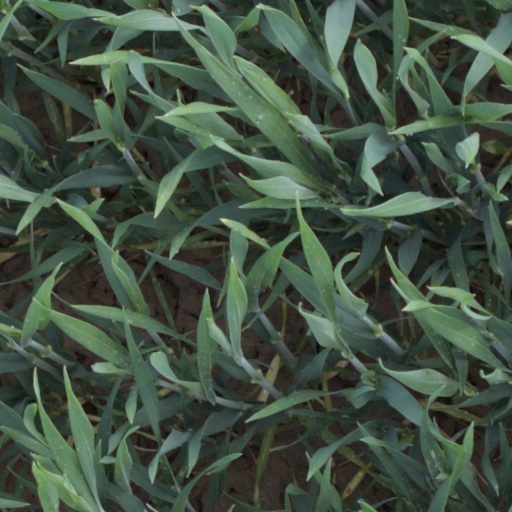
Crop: wheat